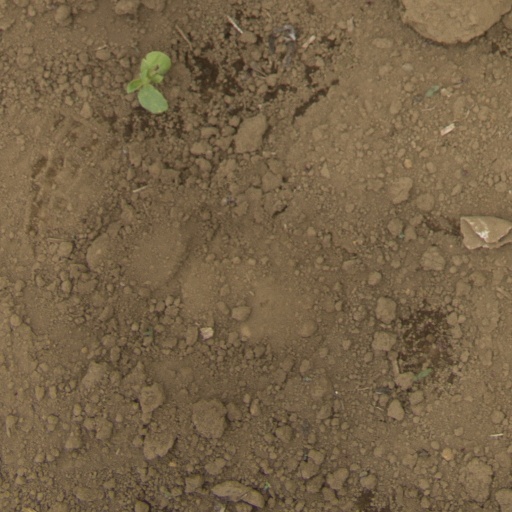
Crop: Jerusalem artichoke